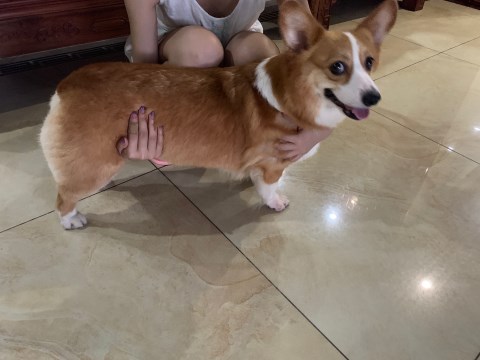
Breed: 2909-n000116-Cardigan